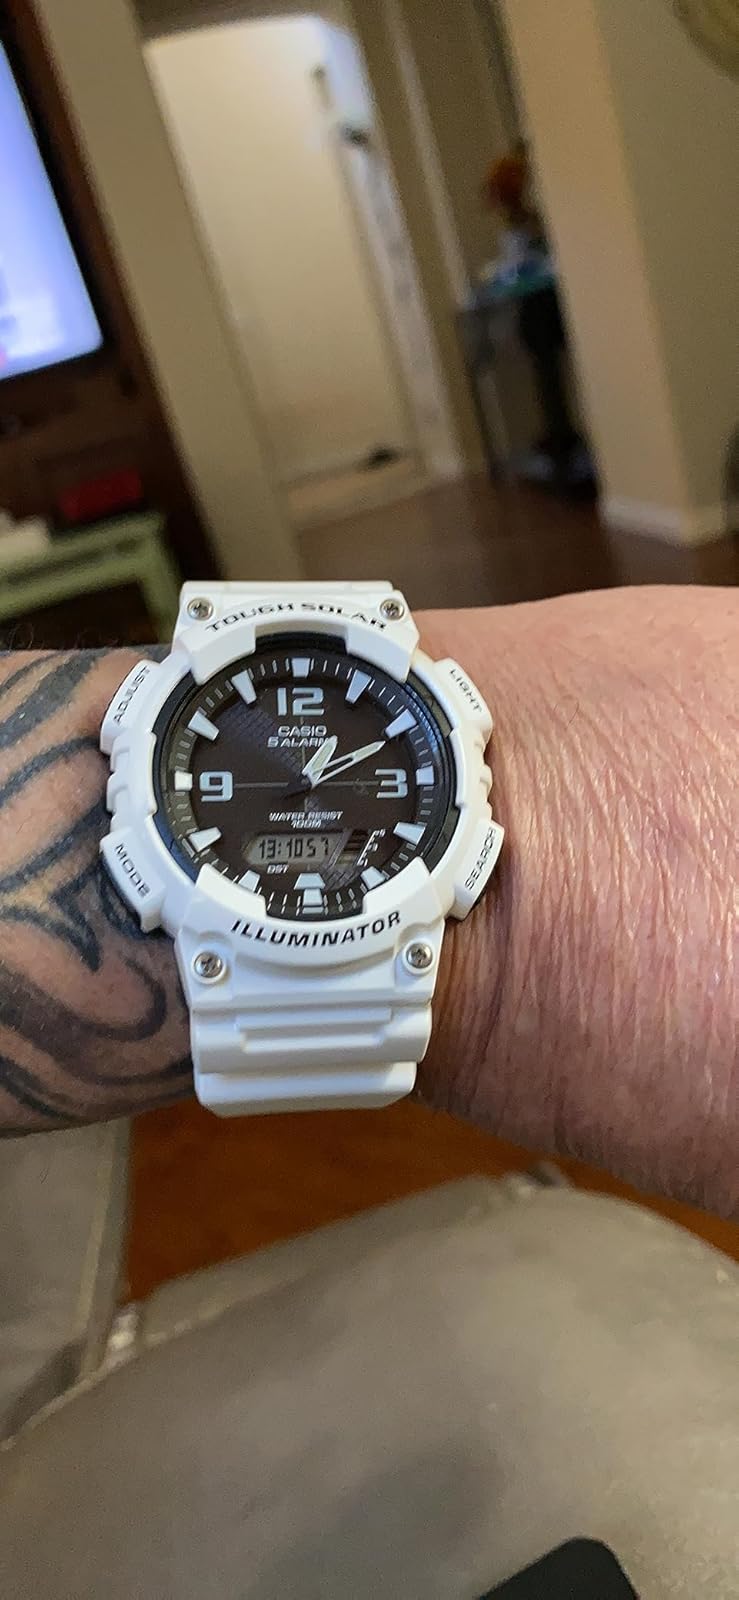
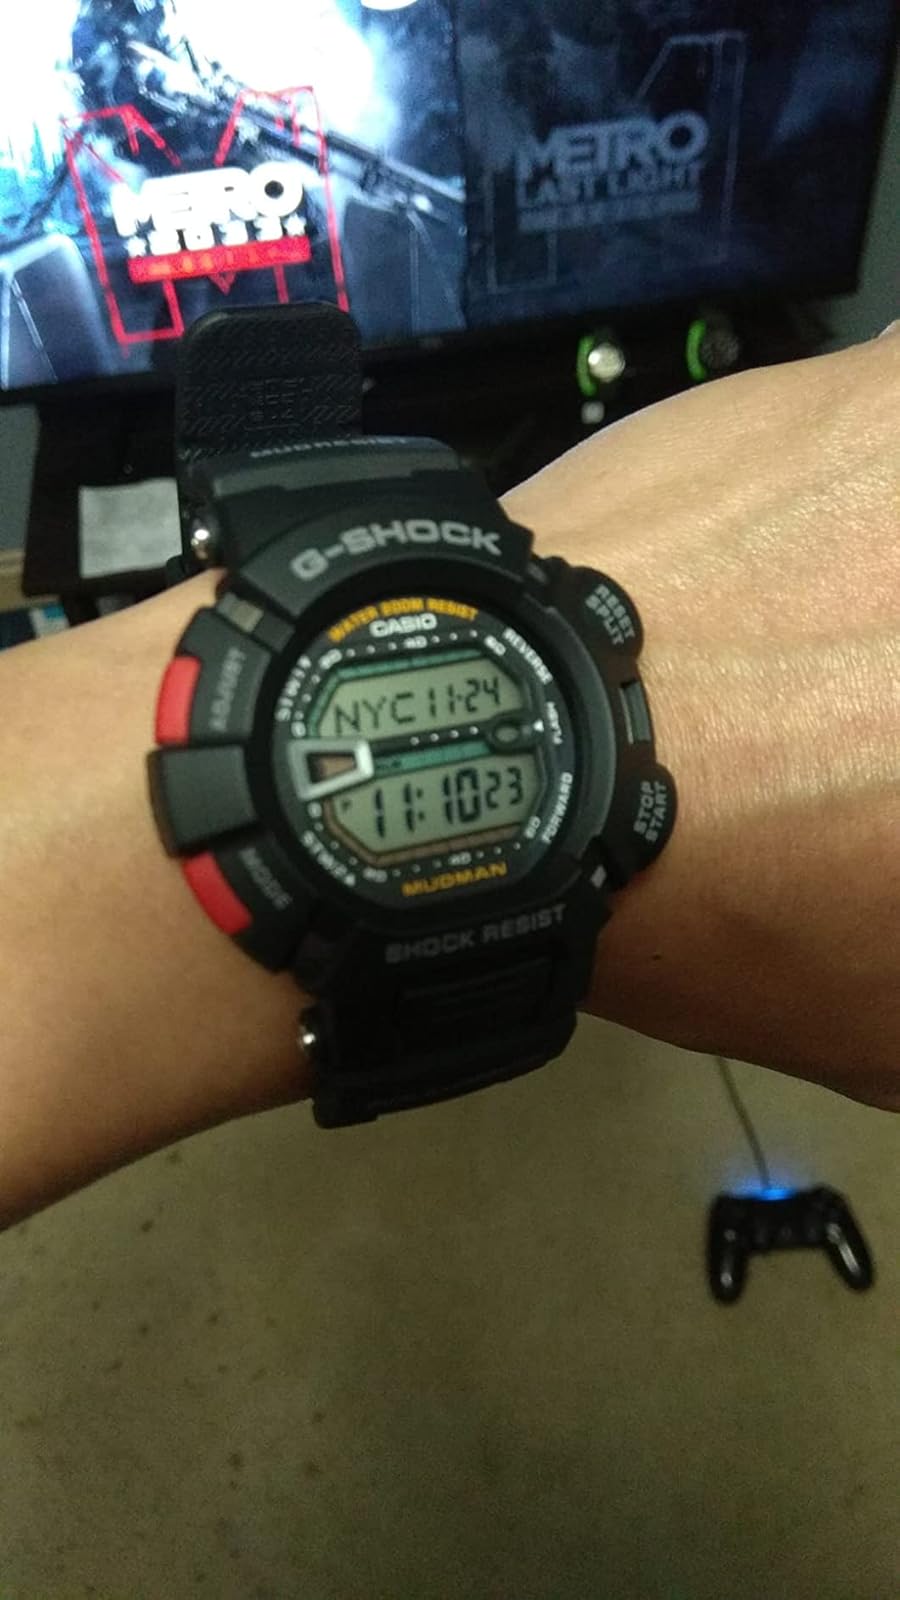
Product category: accessories_watch
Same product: no